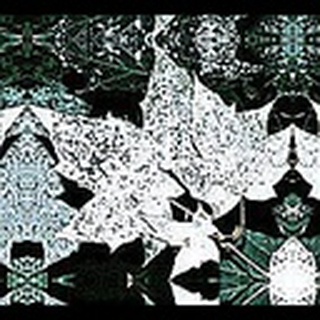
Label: cotton_powdery_mildew